Ethel Hedgeman Lyle

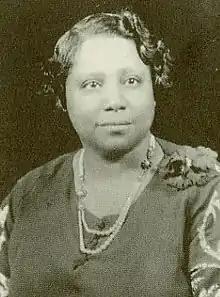
Ethel Hedgeman Lyle, original founder of Alpha Kappa Alpha

Ethel Hedgeman Lyle (born Ethel Hedgeman, sometimes spelled Hedgemon; February 10, 1887 – November 28, 1950) was a founder of the Alpha Kappa Alpha sorority (ΑΚΑ) at Howard University in 1908. It was the first sorority founded by African-American college women. Lyle is often referred to as the "Guiding Light" for the organization.